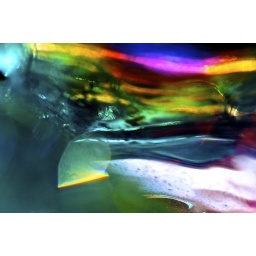
reflected in the ghost boat on the lake